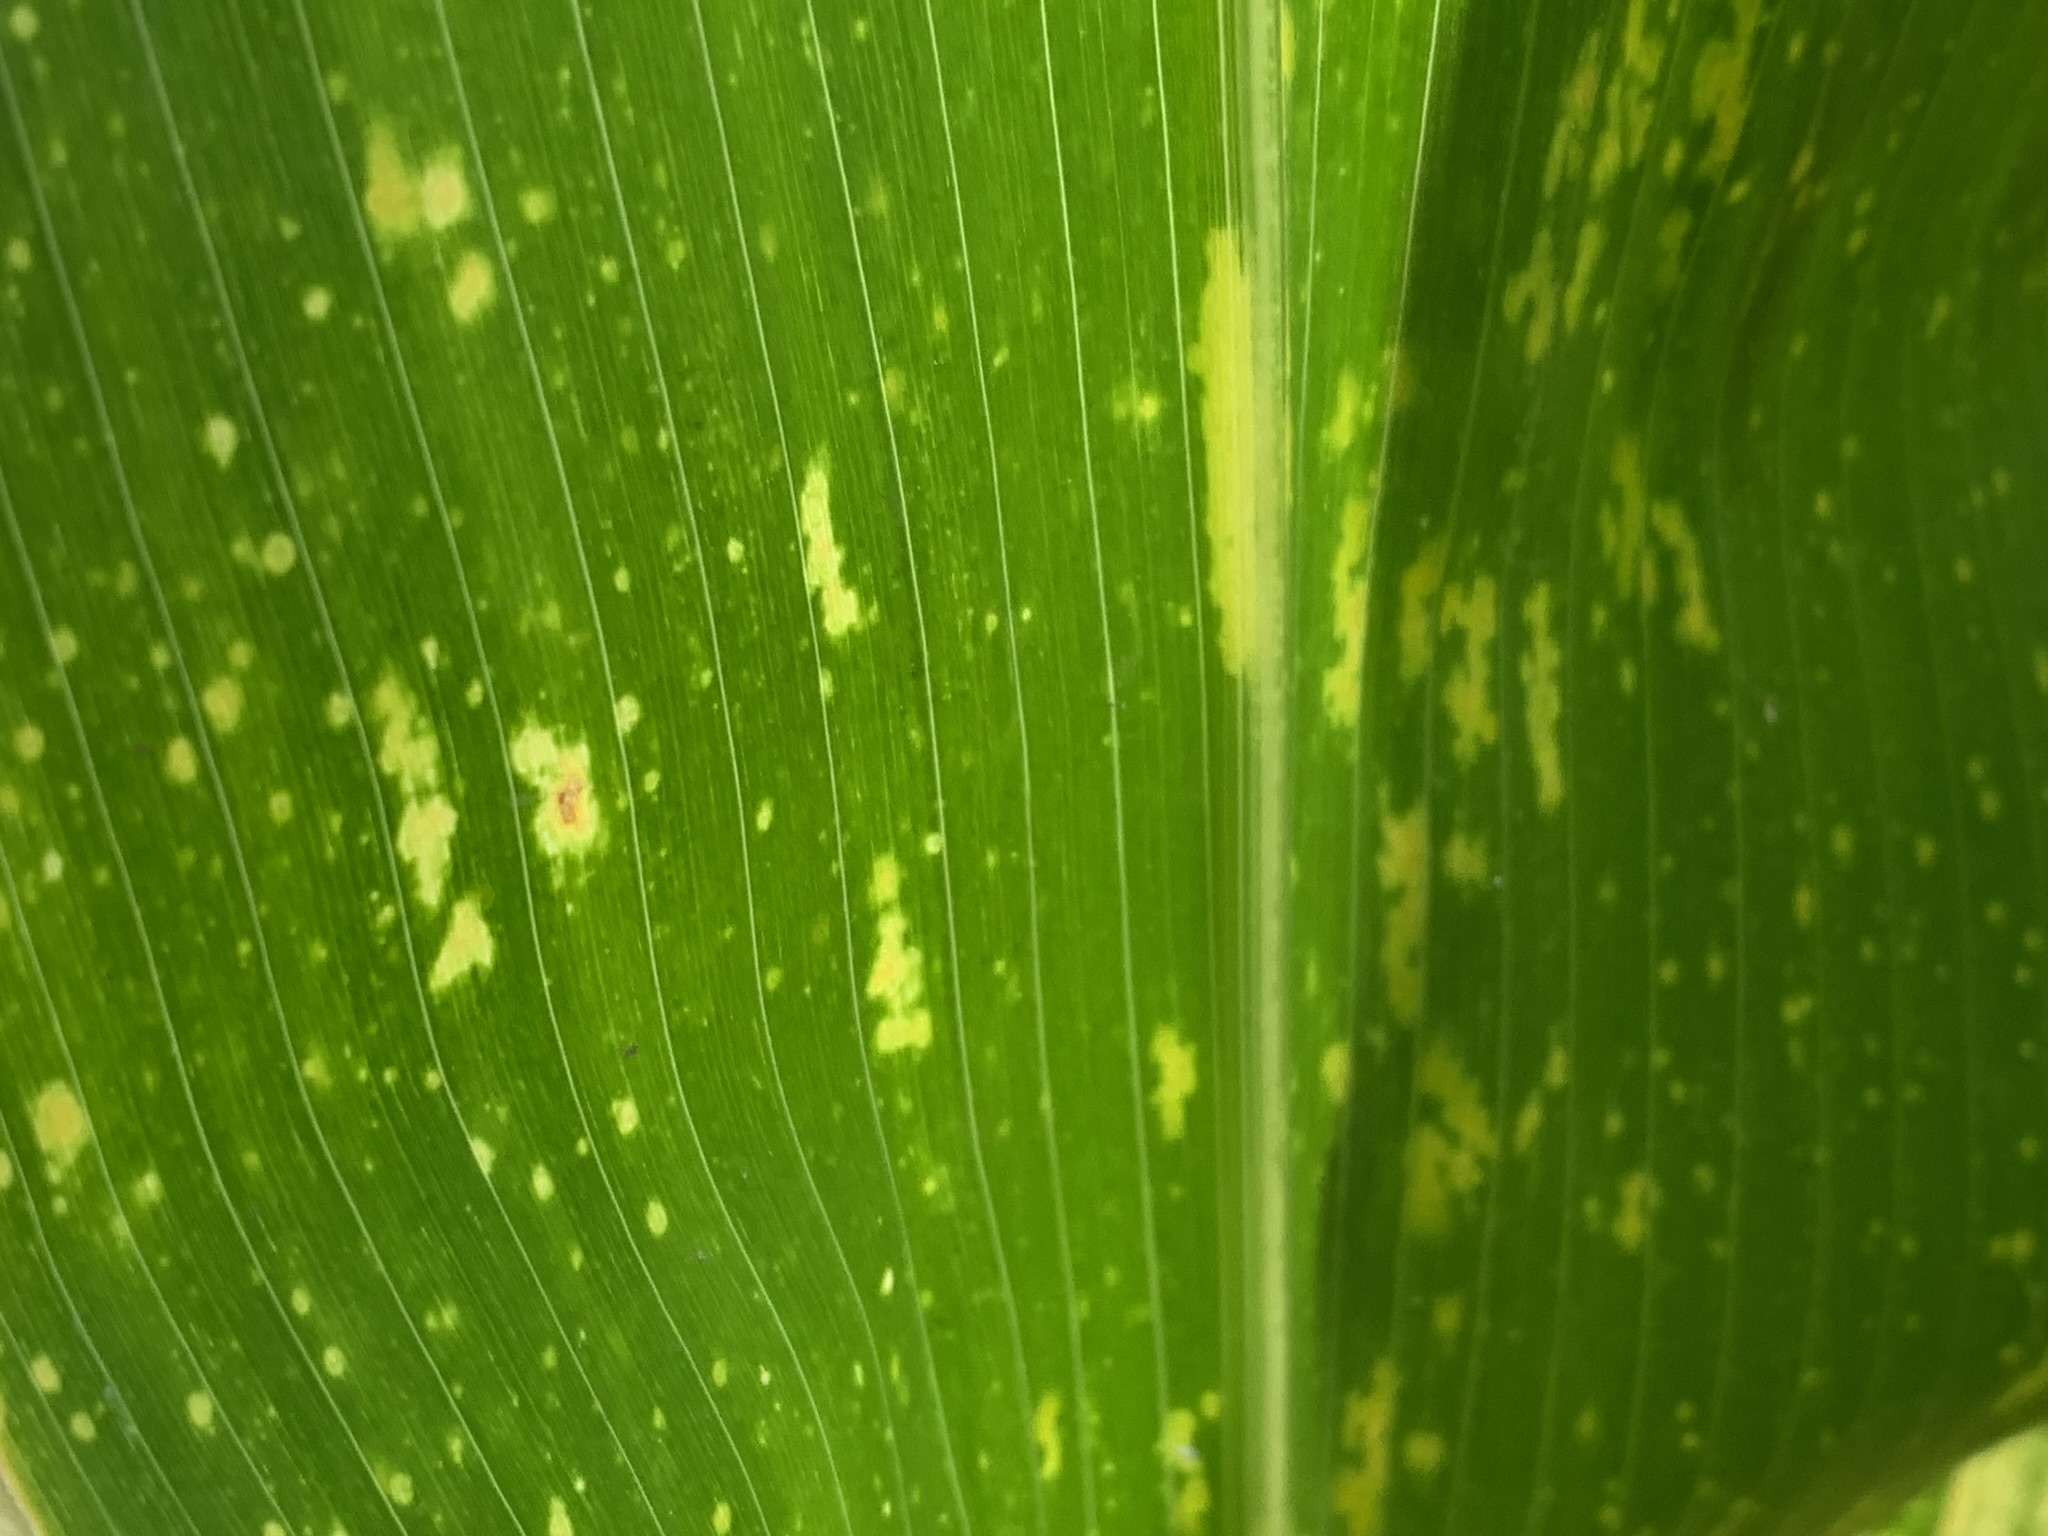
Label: MLN